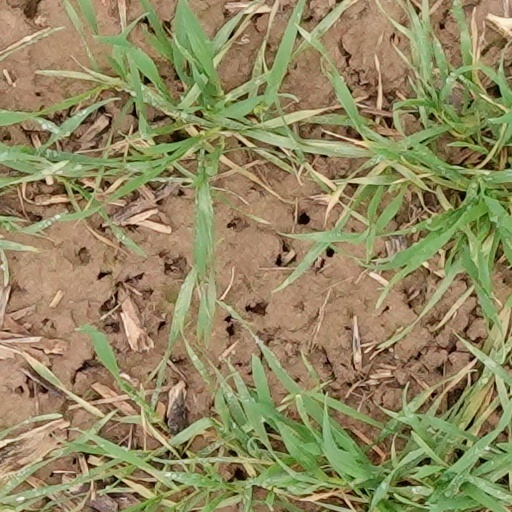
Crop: wheat